Church of St. John at Kaneo

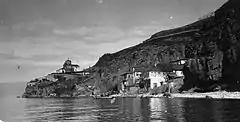
Postcard of Ohrid, Church of St. John at Kaneo from 1930's.

The church has a cruciform architectural plan, with a rectangular base. The architect of the church is unknown. Reconstruction work was carried out on the church in the 14th century, shortly before the arrival of Ottoman Turks in Macedonia. A wooden iconostasis was constructed within the church and by the 20th century numerous saints along with the Virgin Mary have been portrayed on the apse. A fresco of Christ Pantocrator can be seen on the dome of the church. A fresco of Saint Clement of Ohrid (whose monastery, Saint Panteleimon, is located close to the church) accompanied by Saint Erasmus of Ohrid can also be seen on a wall of the church.